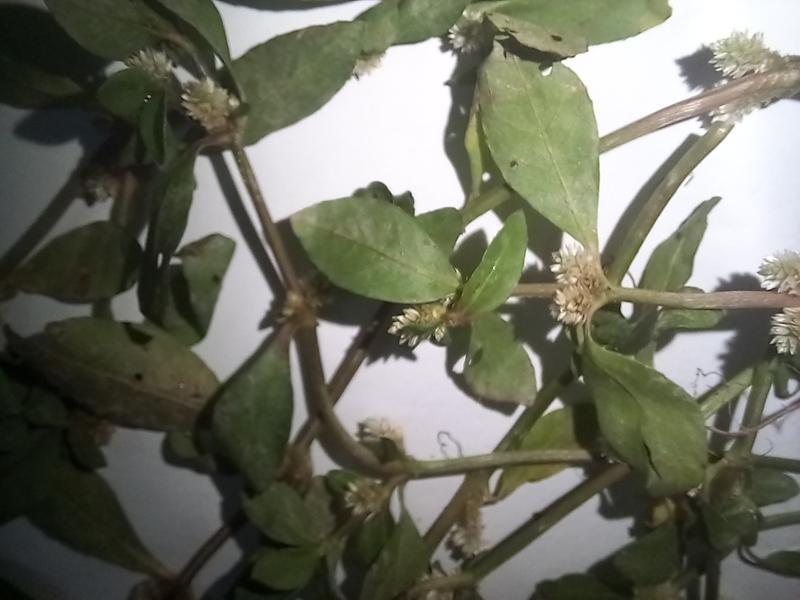
Weed species: Alternanthera philoxeroide